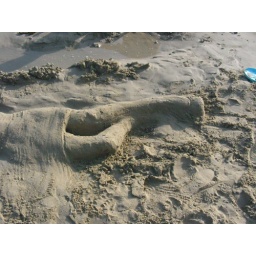
Girl/lady/ in the sand/ sand sculpture on the beach at Big Wave Bay, Hong Kong Sanyo digital camera